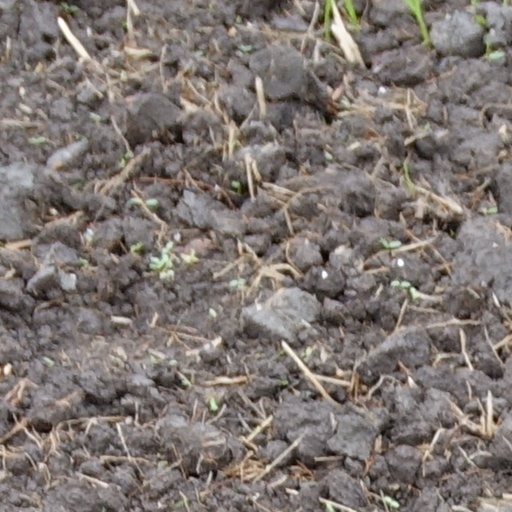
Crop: wheat